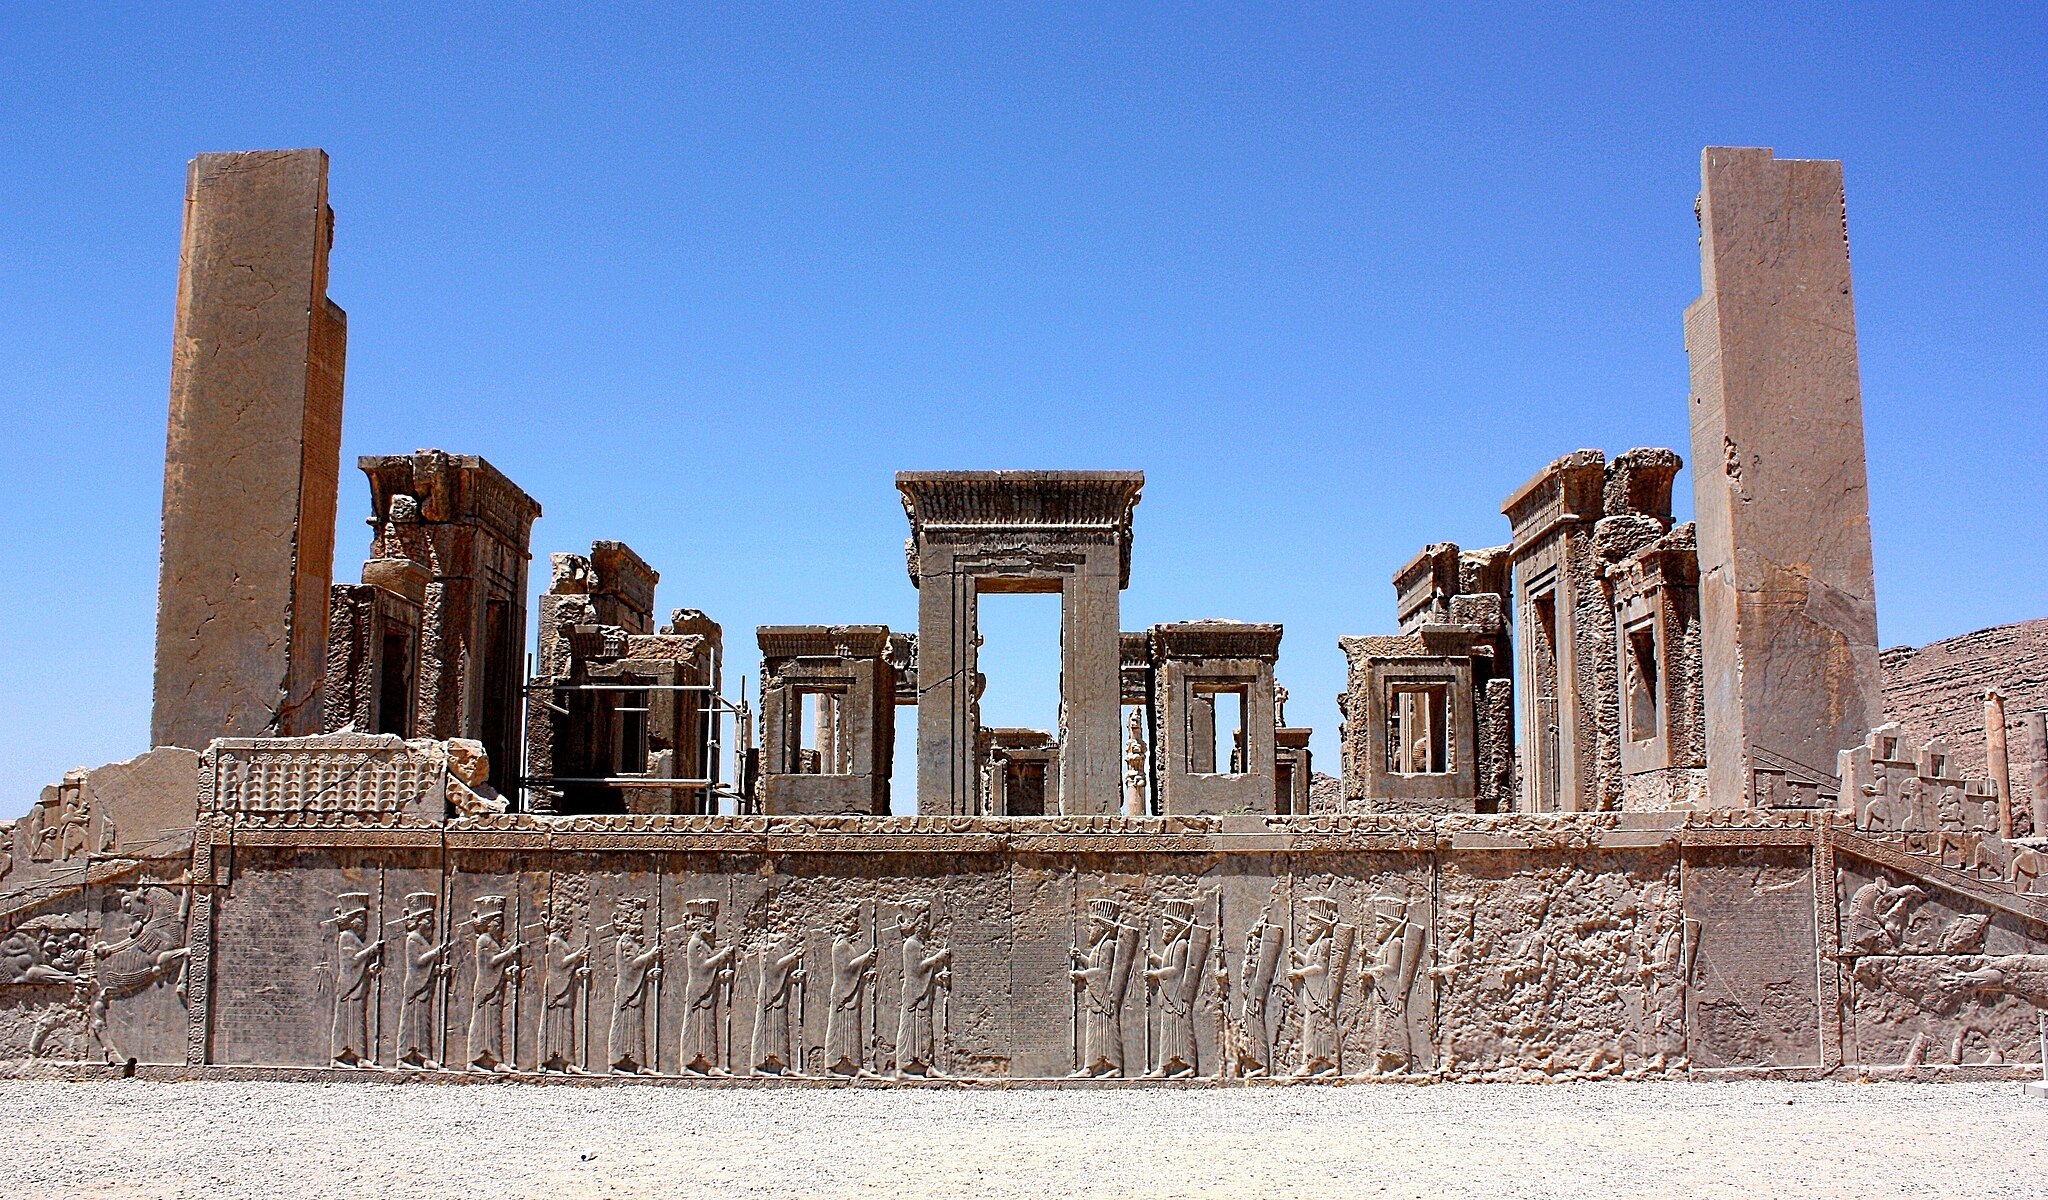
Title: Takhteh Jamshid
Description: 2500 years old Apadana Palace, persepolis, Fars Province, Iran
Date: 2008-08
Categories: Palace of Darius I in Persepolis, Self-published work, Southern staircase of Tachara